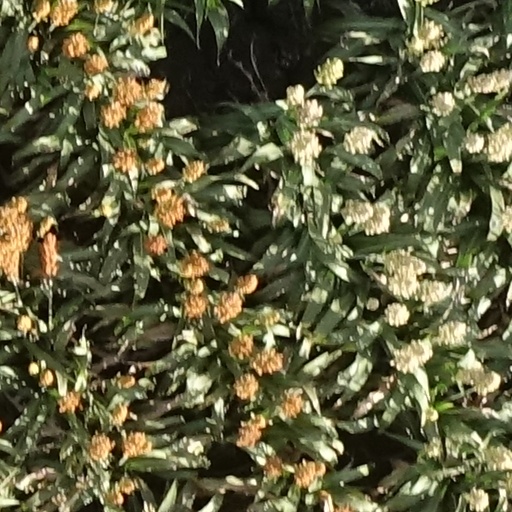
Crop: sorghum